High Standard .22 revolver

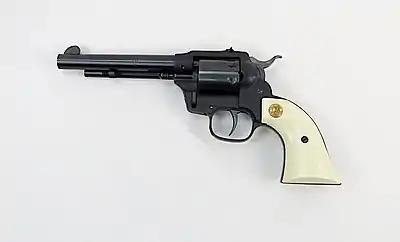

High Standard revolvers are generally considered to be excellent value for money, with an MSRP of $37.50; popular models were the "JC Higgins Model 88" (sold exclusively by Sears) and the "Sentinel" (same gun sold under the High Standard brand), initially released with 4 or 6-inch barrels in blued or nickel finishes, in the mid-1960s, variants had already been launched with 3 and 5-inch barrels and finished in colors such as blue, pink and gold, in addition to a Western model called "Double-Nine".